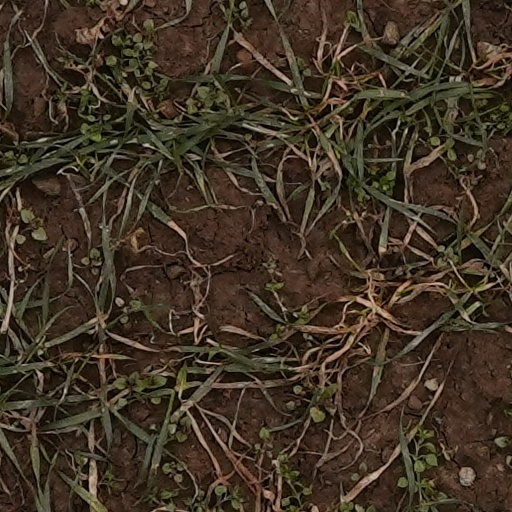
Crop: wheat